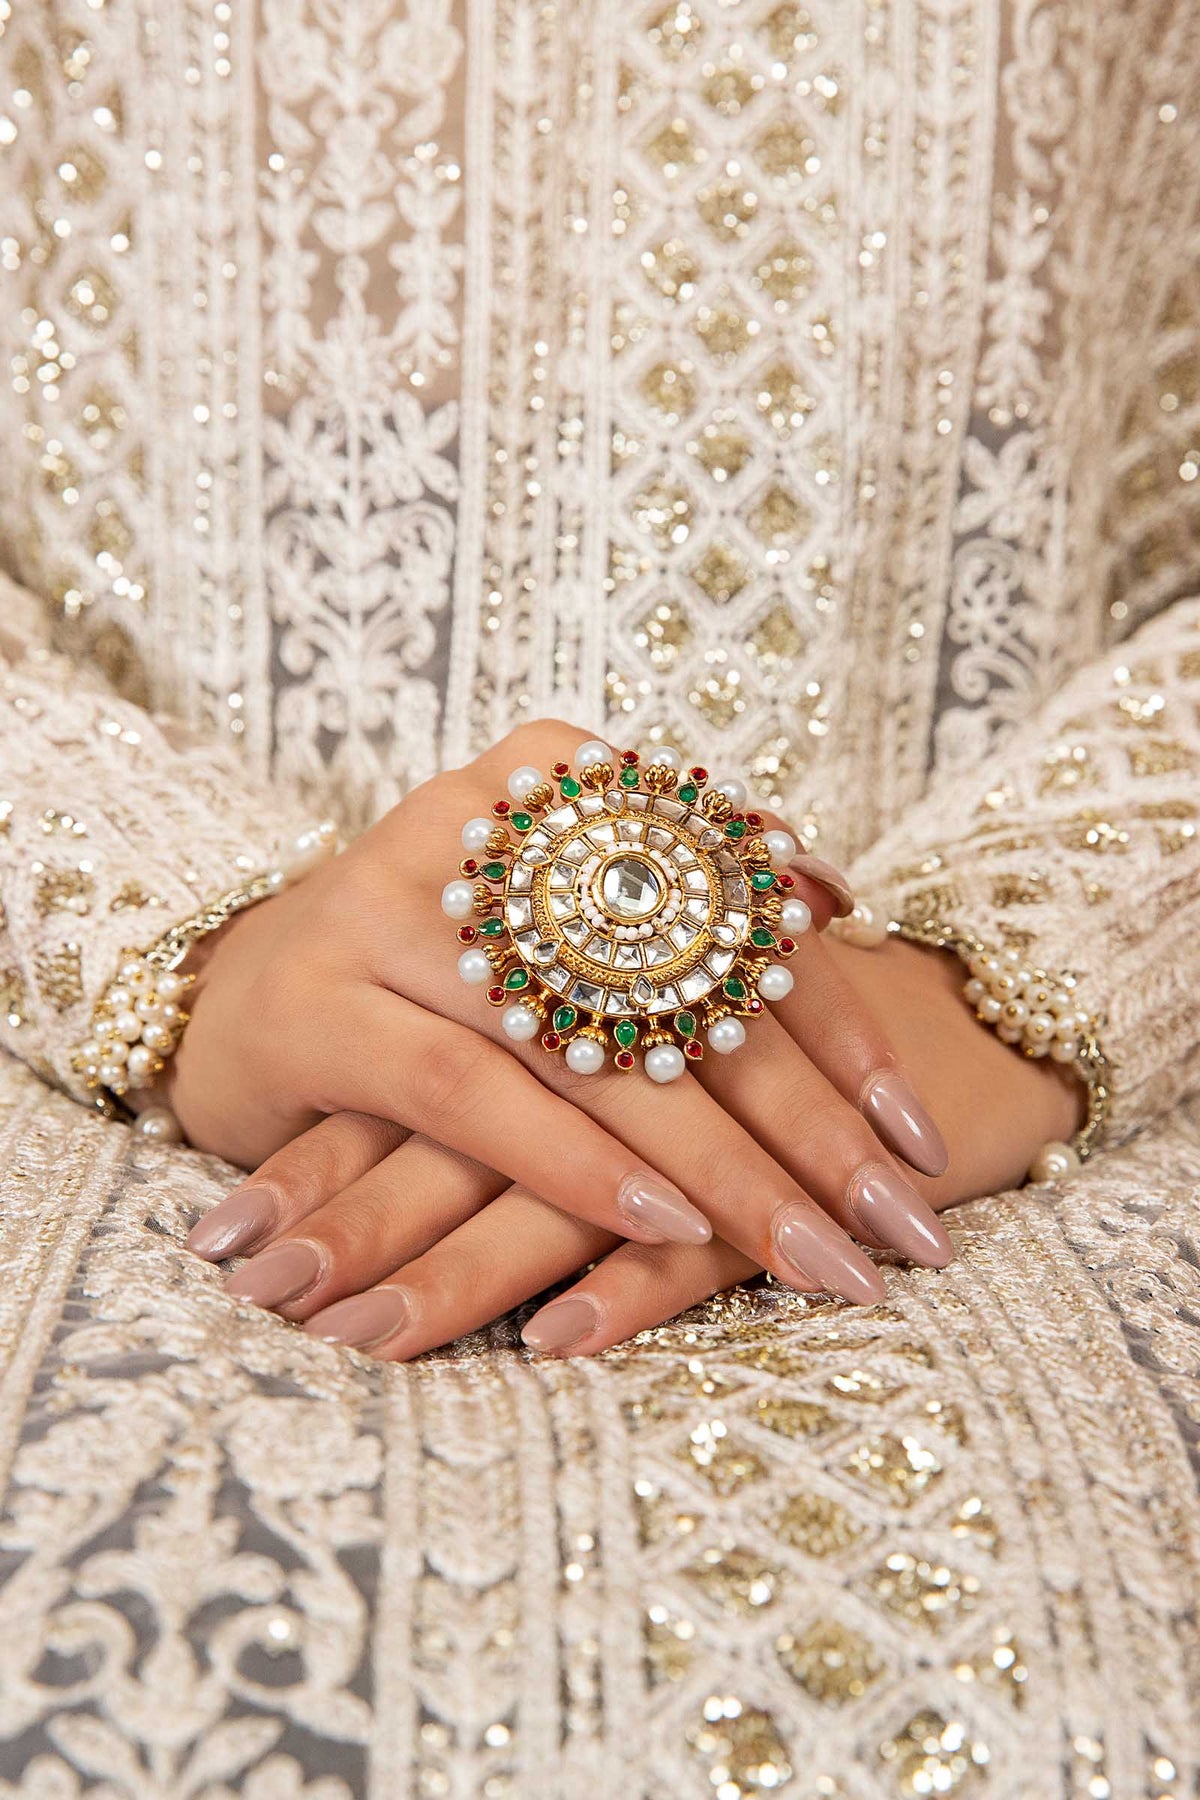
gold emerald kundan ring